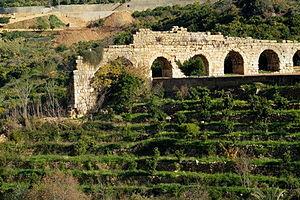
Mansourieh, est une ville du district de Metn dans le gouvernorat du Mont-Liban au Liban.